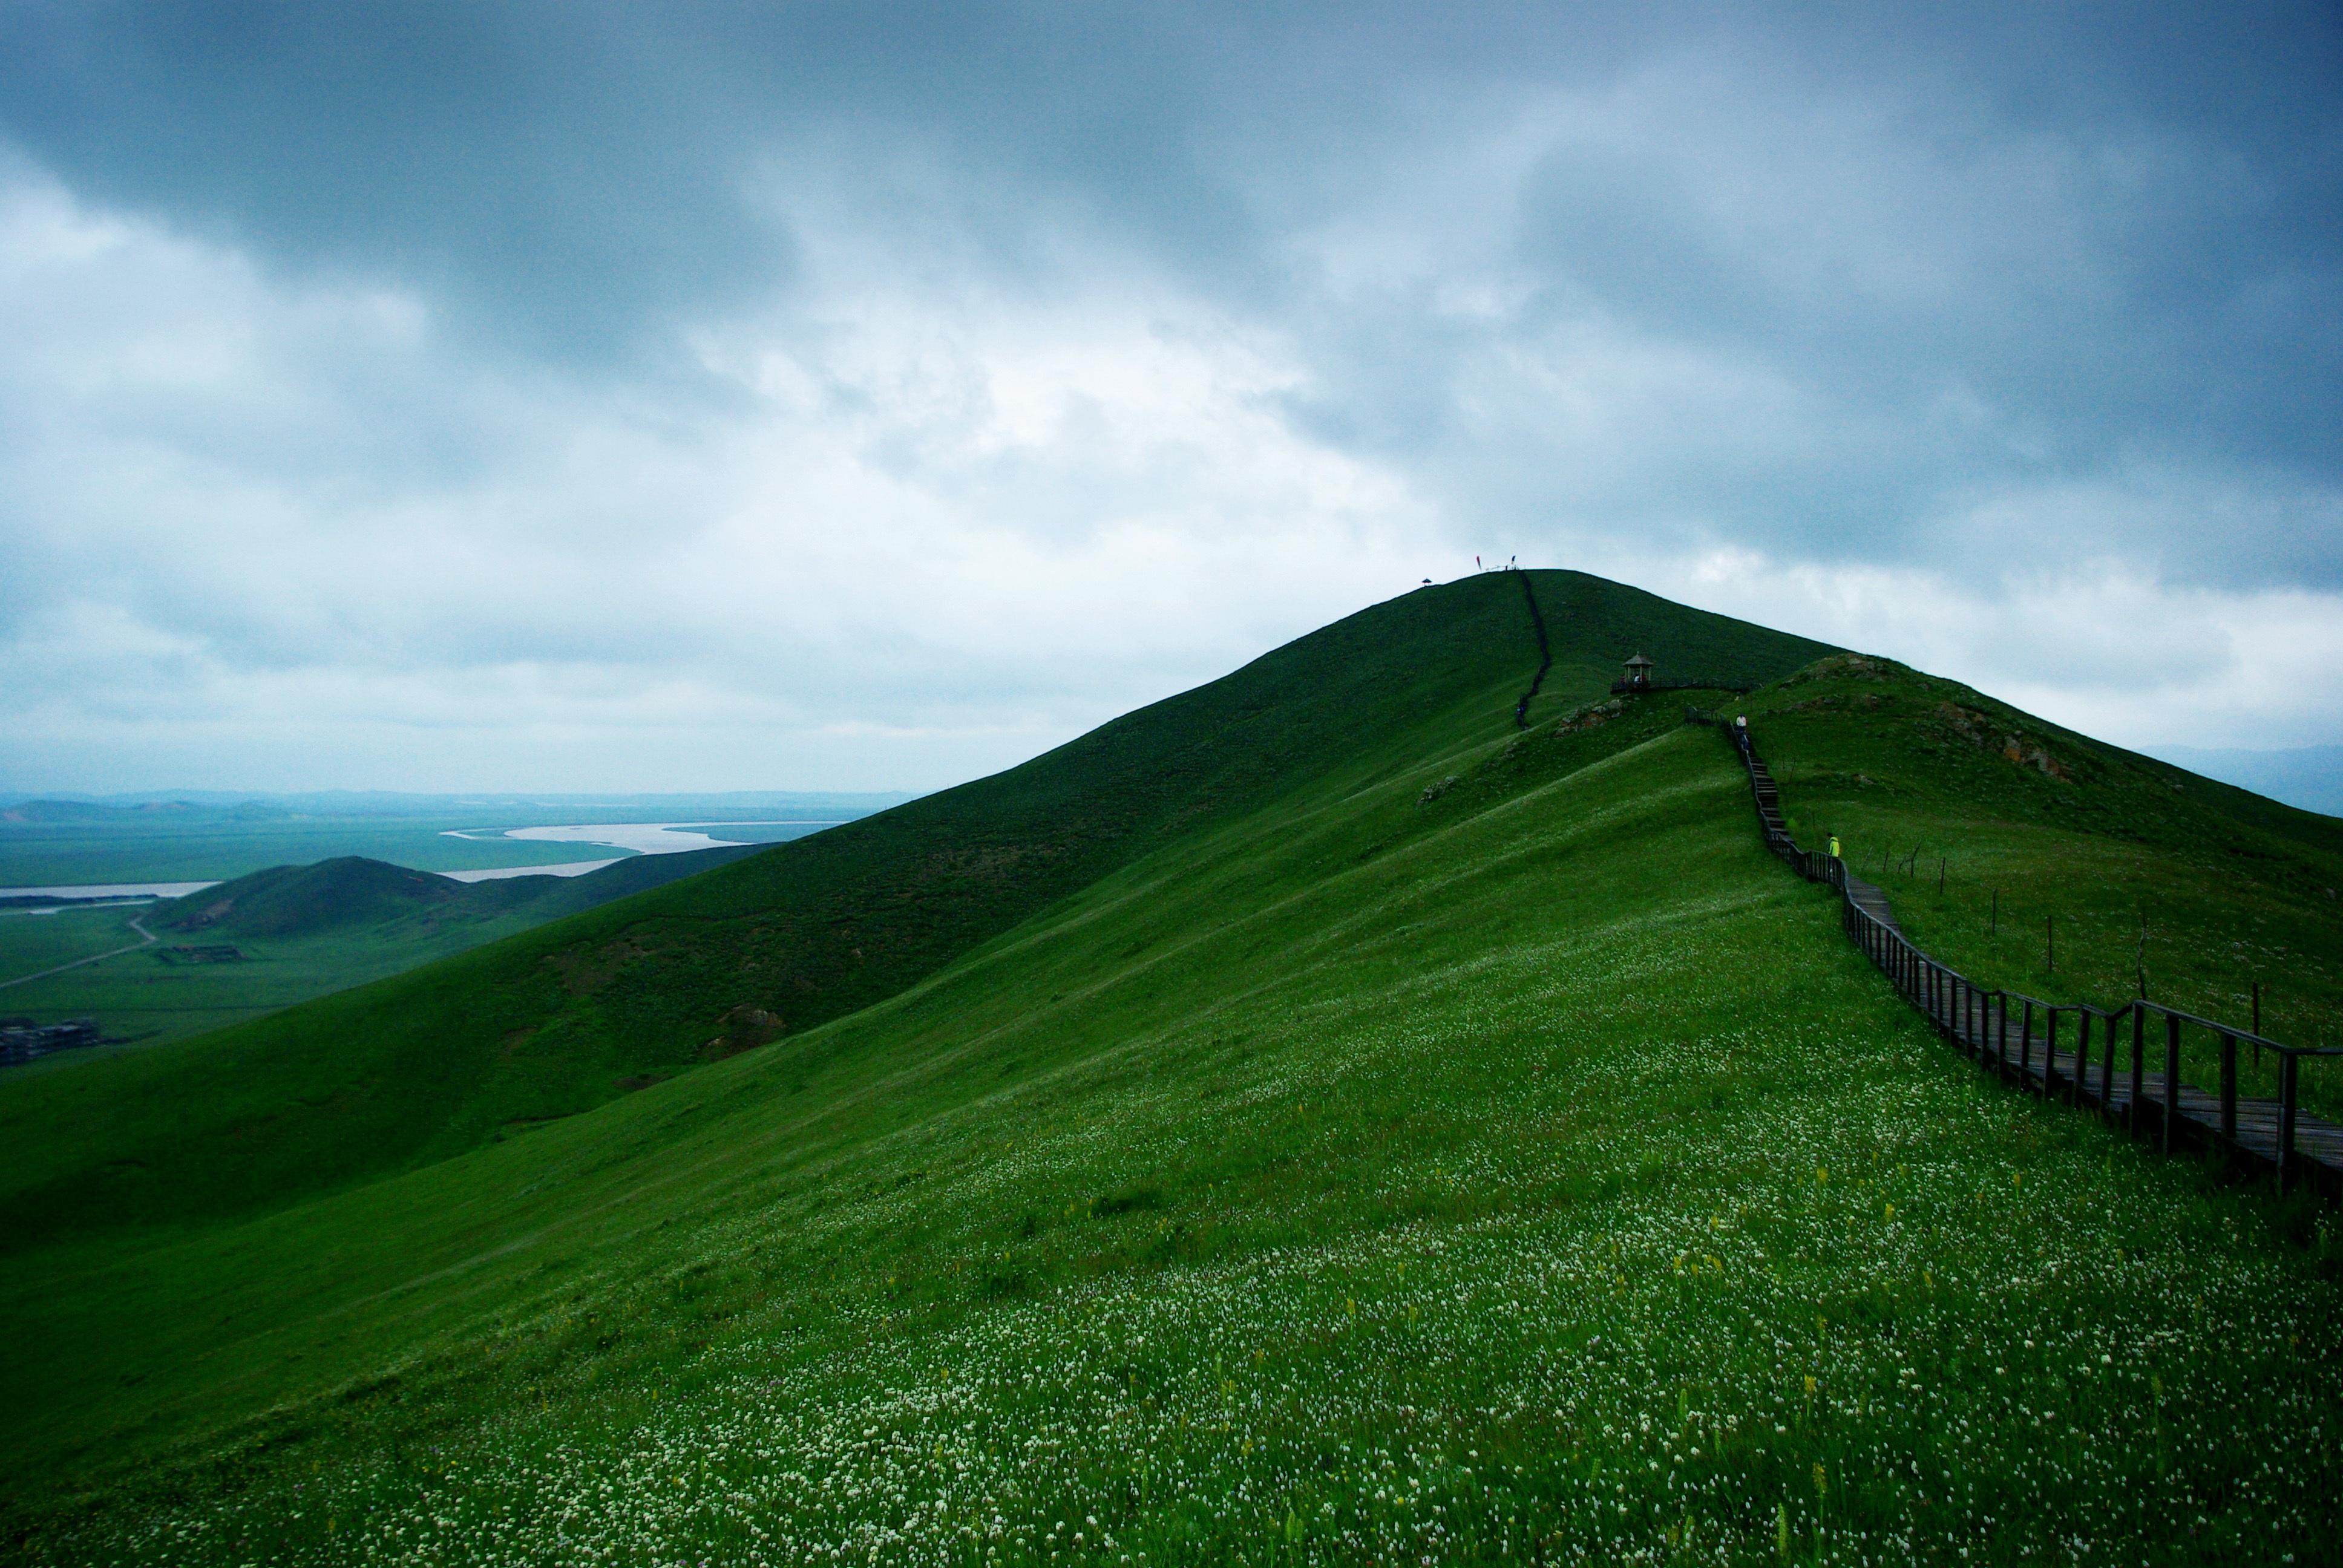
landscape, nature, grass, horizon, mountain, cloud, sky, trail, field, lawn, meadow, prairie, sunlight, hill, peak, mountain range, green, pasture, agriculture, highland, ridge, plain, grassland, plateau, fell, habitat, ecosystem, dark clouds, rural area, landform, cloudy day, ruoergai, natural environment, geographical feature, mountainous landforms, flower lake